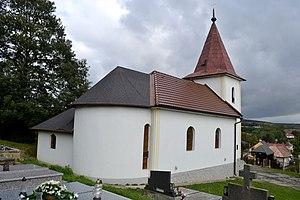
Tepličky est un village de Slovaquie situé dans la région de Trnava.